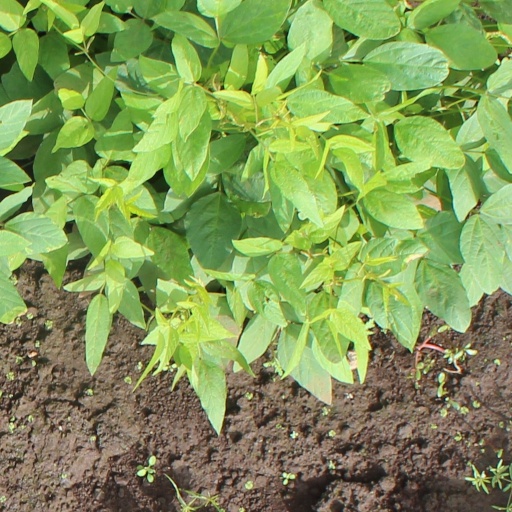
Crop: soybean